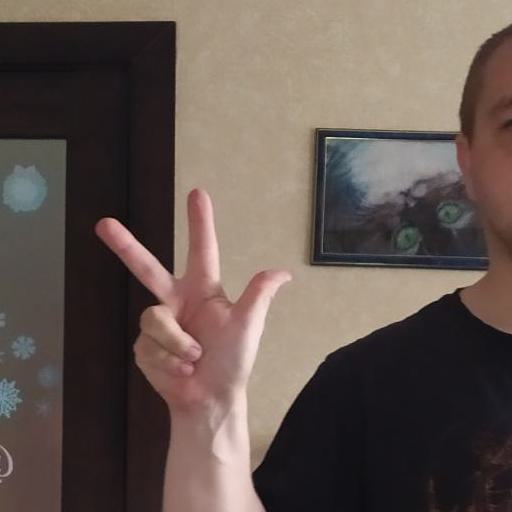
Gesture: three2